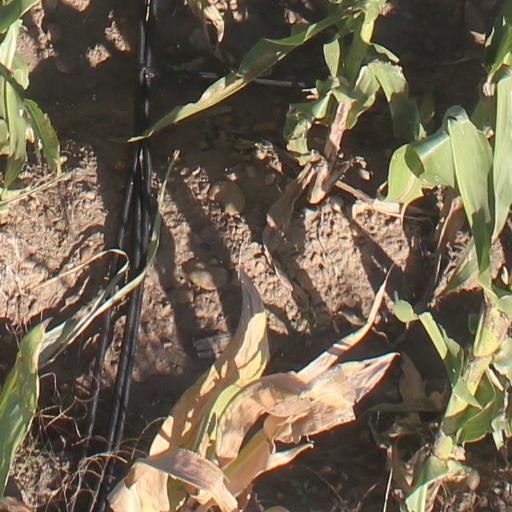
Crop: maize; corn